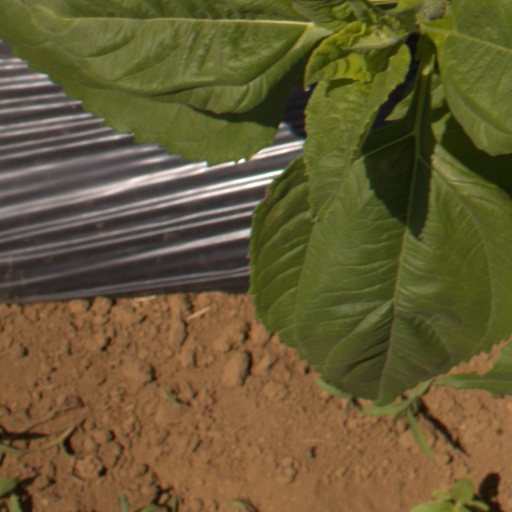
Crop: Jerusalem artichoke